Enforced disappearance

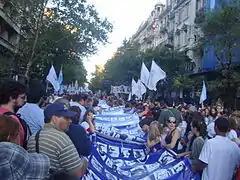
Flag with images of those who disappeared during a demonstration in Buenos Aires to commemorate the 35th anniversary of the 1976 coup in Argentina

During Argentina's Dirty War and Operation Condor, many alleged political dissidents were abducted or illegally detained and kept in clandestine detention centers such as Navy Petty-Officers School or "ESMA", where they were questioned, tortured, and almost always killed. There were about 500 clandestine detention camps, including those of Garaje Azopardo and Orletti. These places of torture, located mostly in Buenos Aires, contributed up to 30,000 desaparecidos, or disappeared persons, to the overall count in the Dirty War. The victims would be shipped to places like a garage or basement and tortured for multiple days. Many of the disappeared were people who were considered to be a political or ideological threat to the military junta.